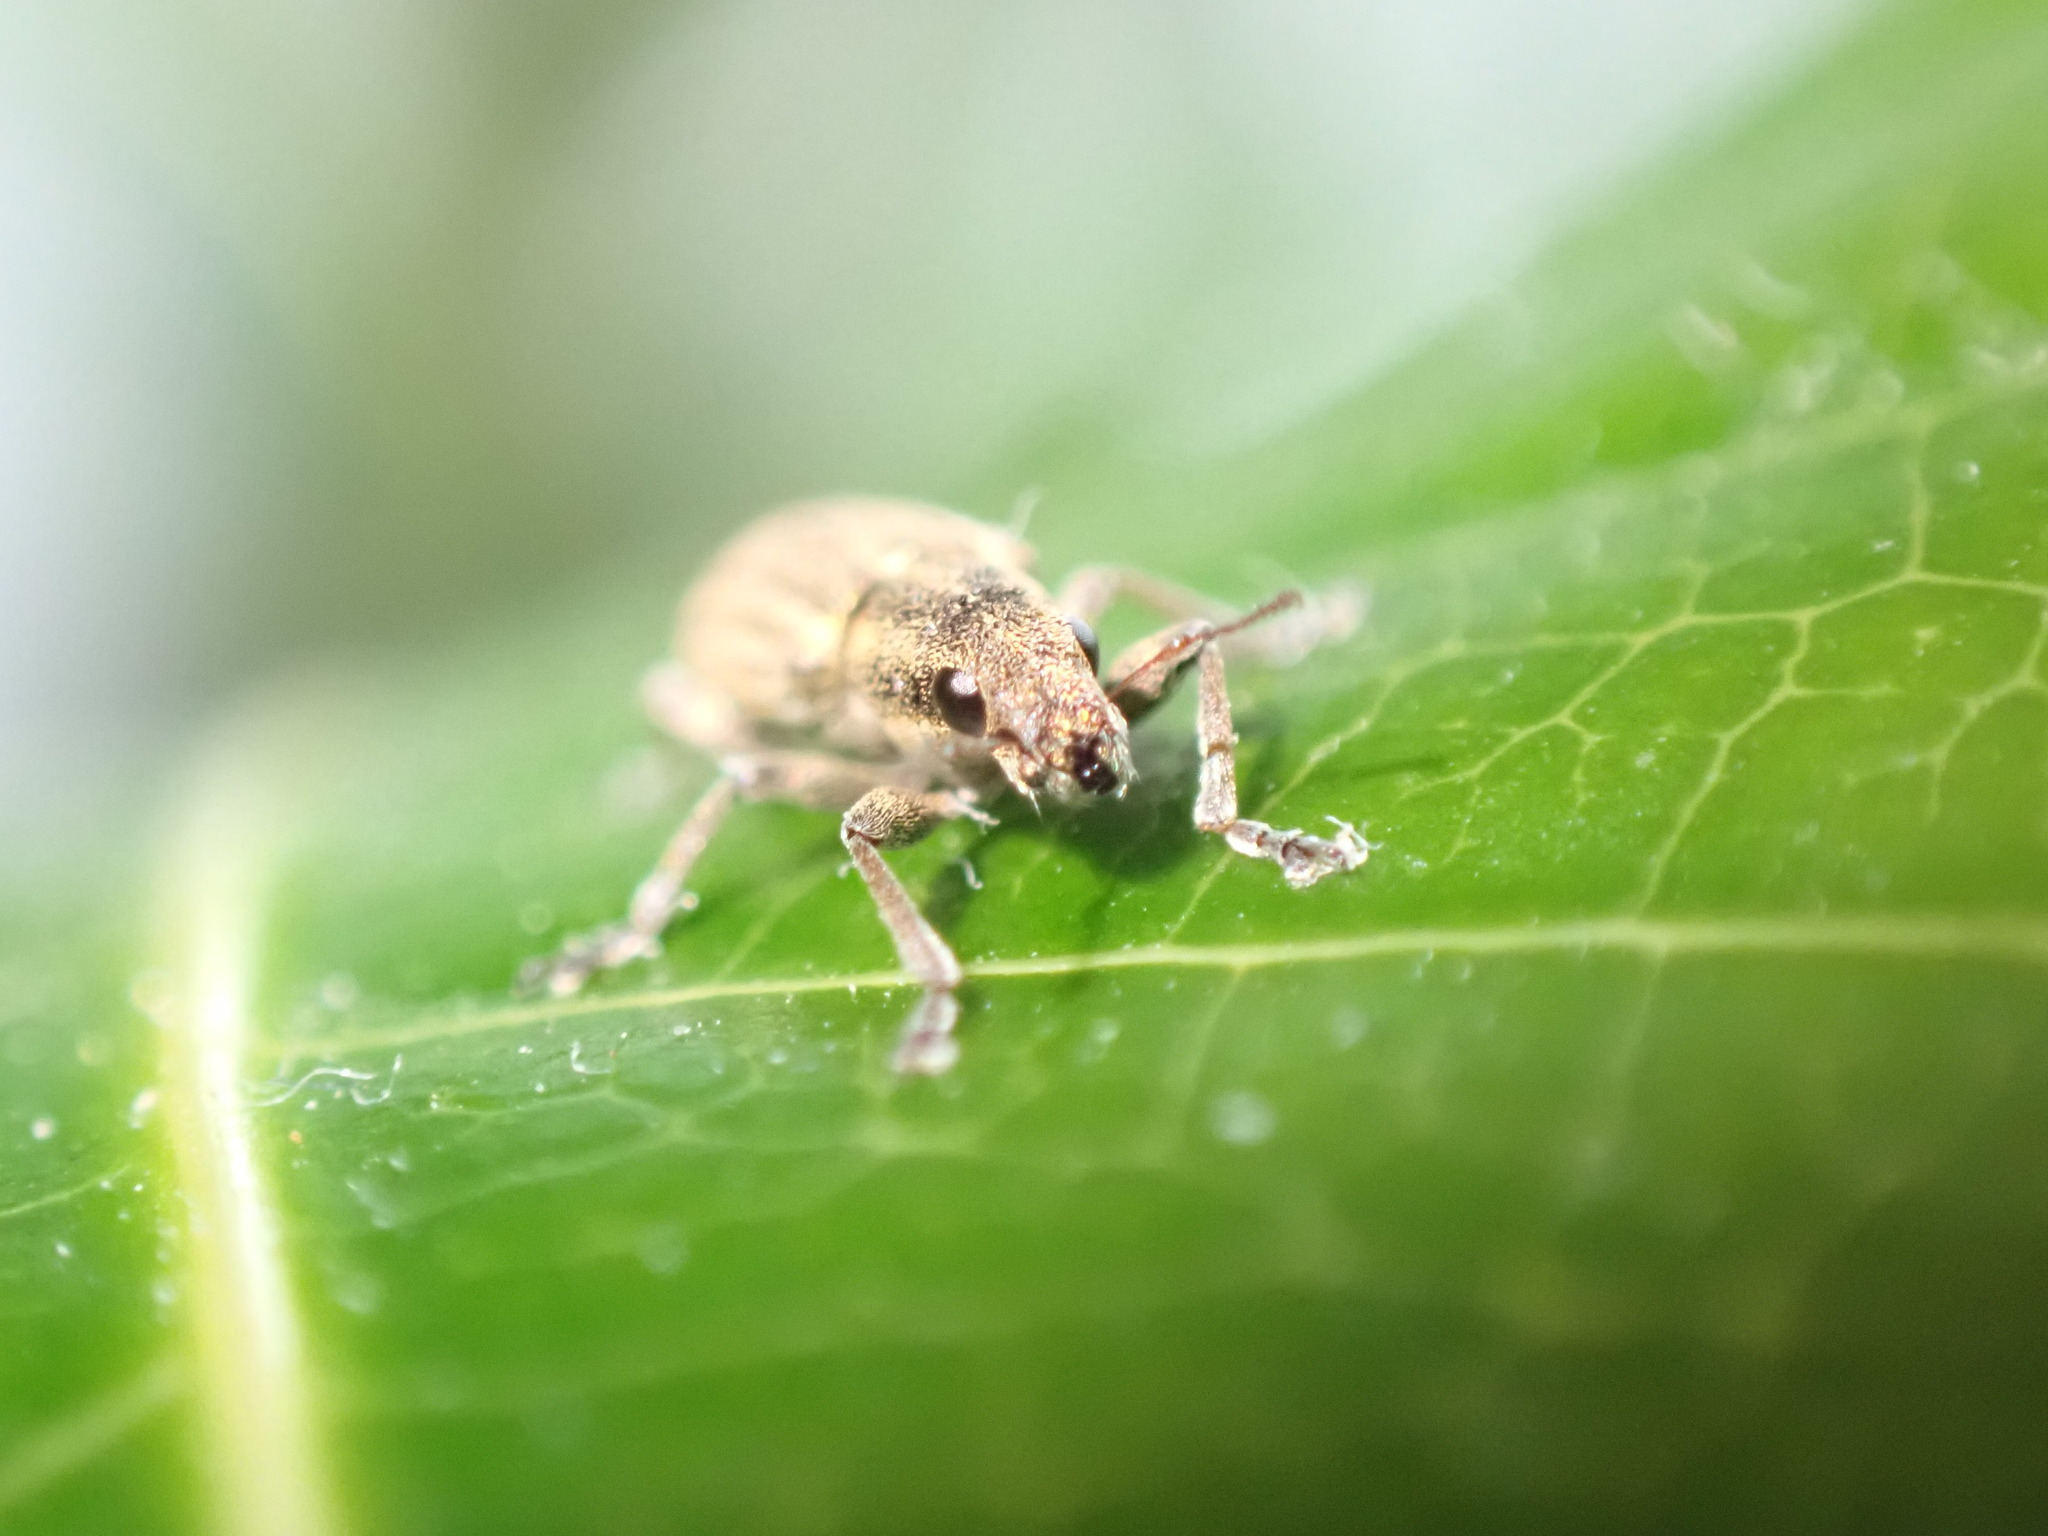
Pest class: pea_leaf_weevil